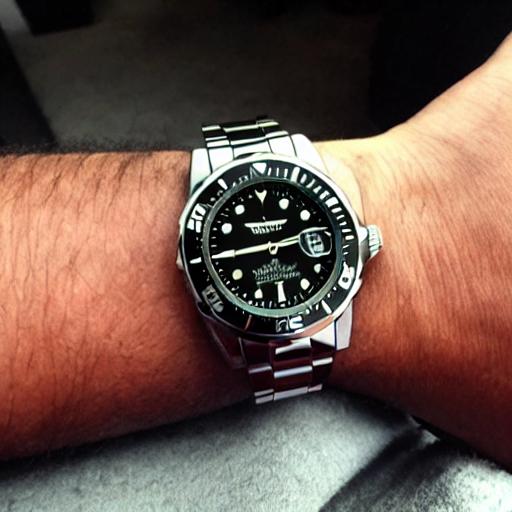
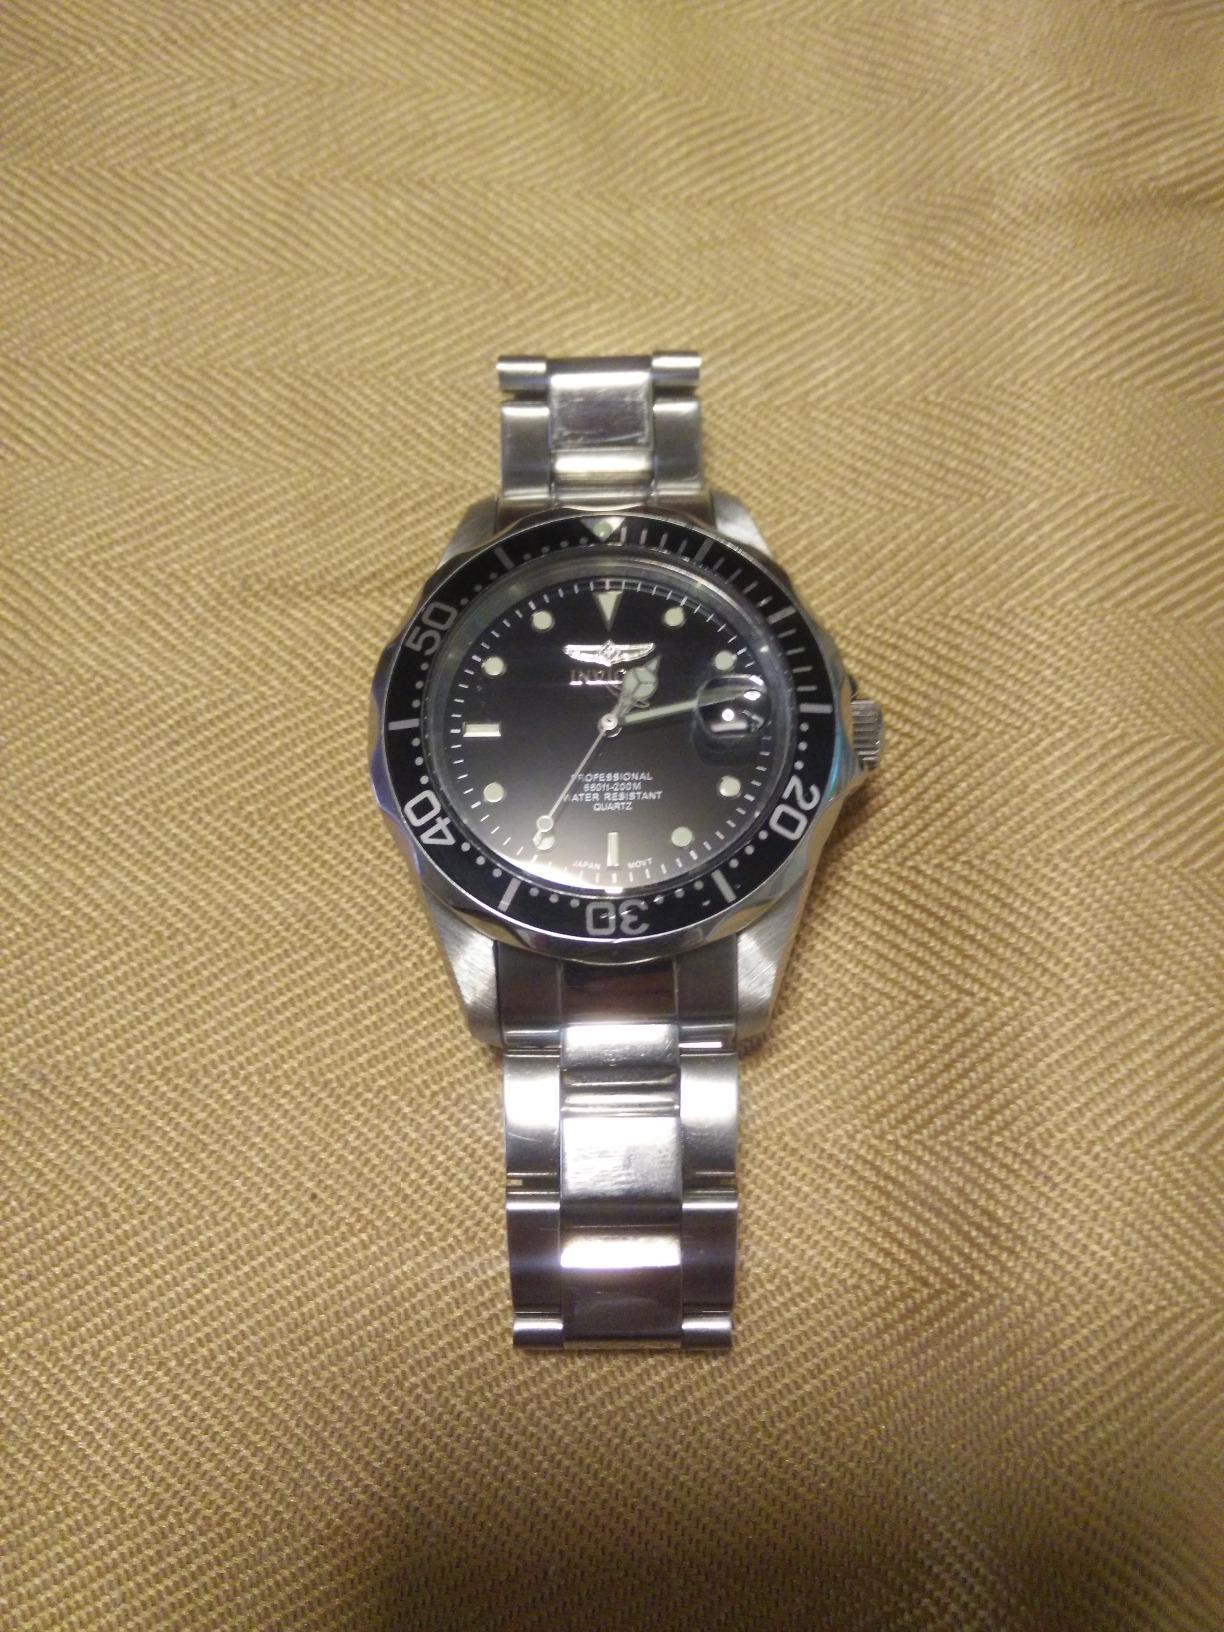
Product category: accessories_watch
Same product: no